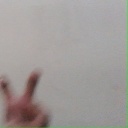
अक्षर: ई